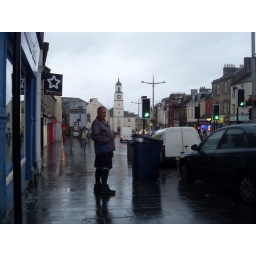
Lanark High Street with St. Nicholas' Church and its clock tower in the background.